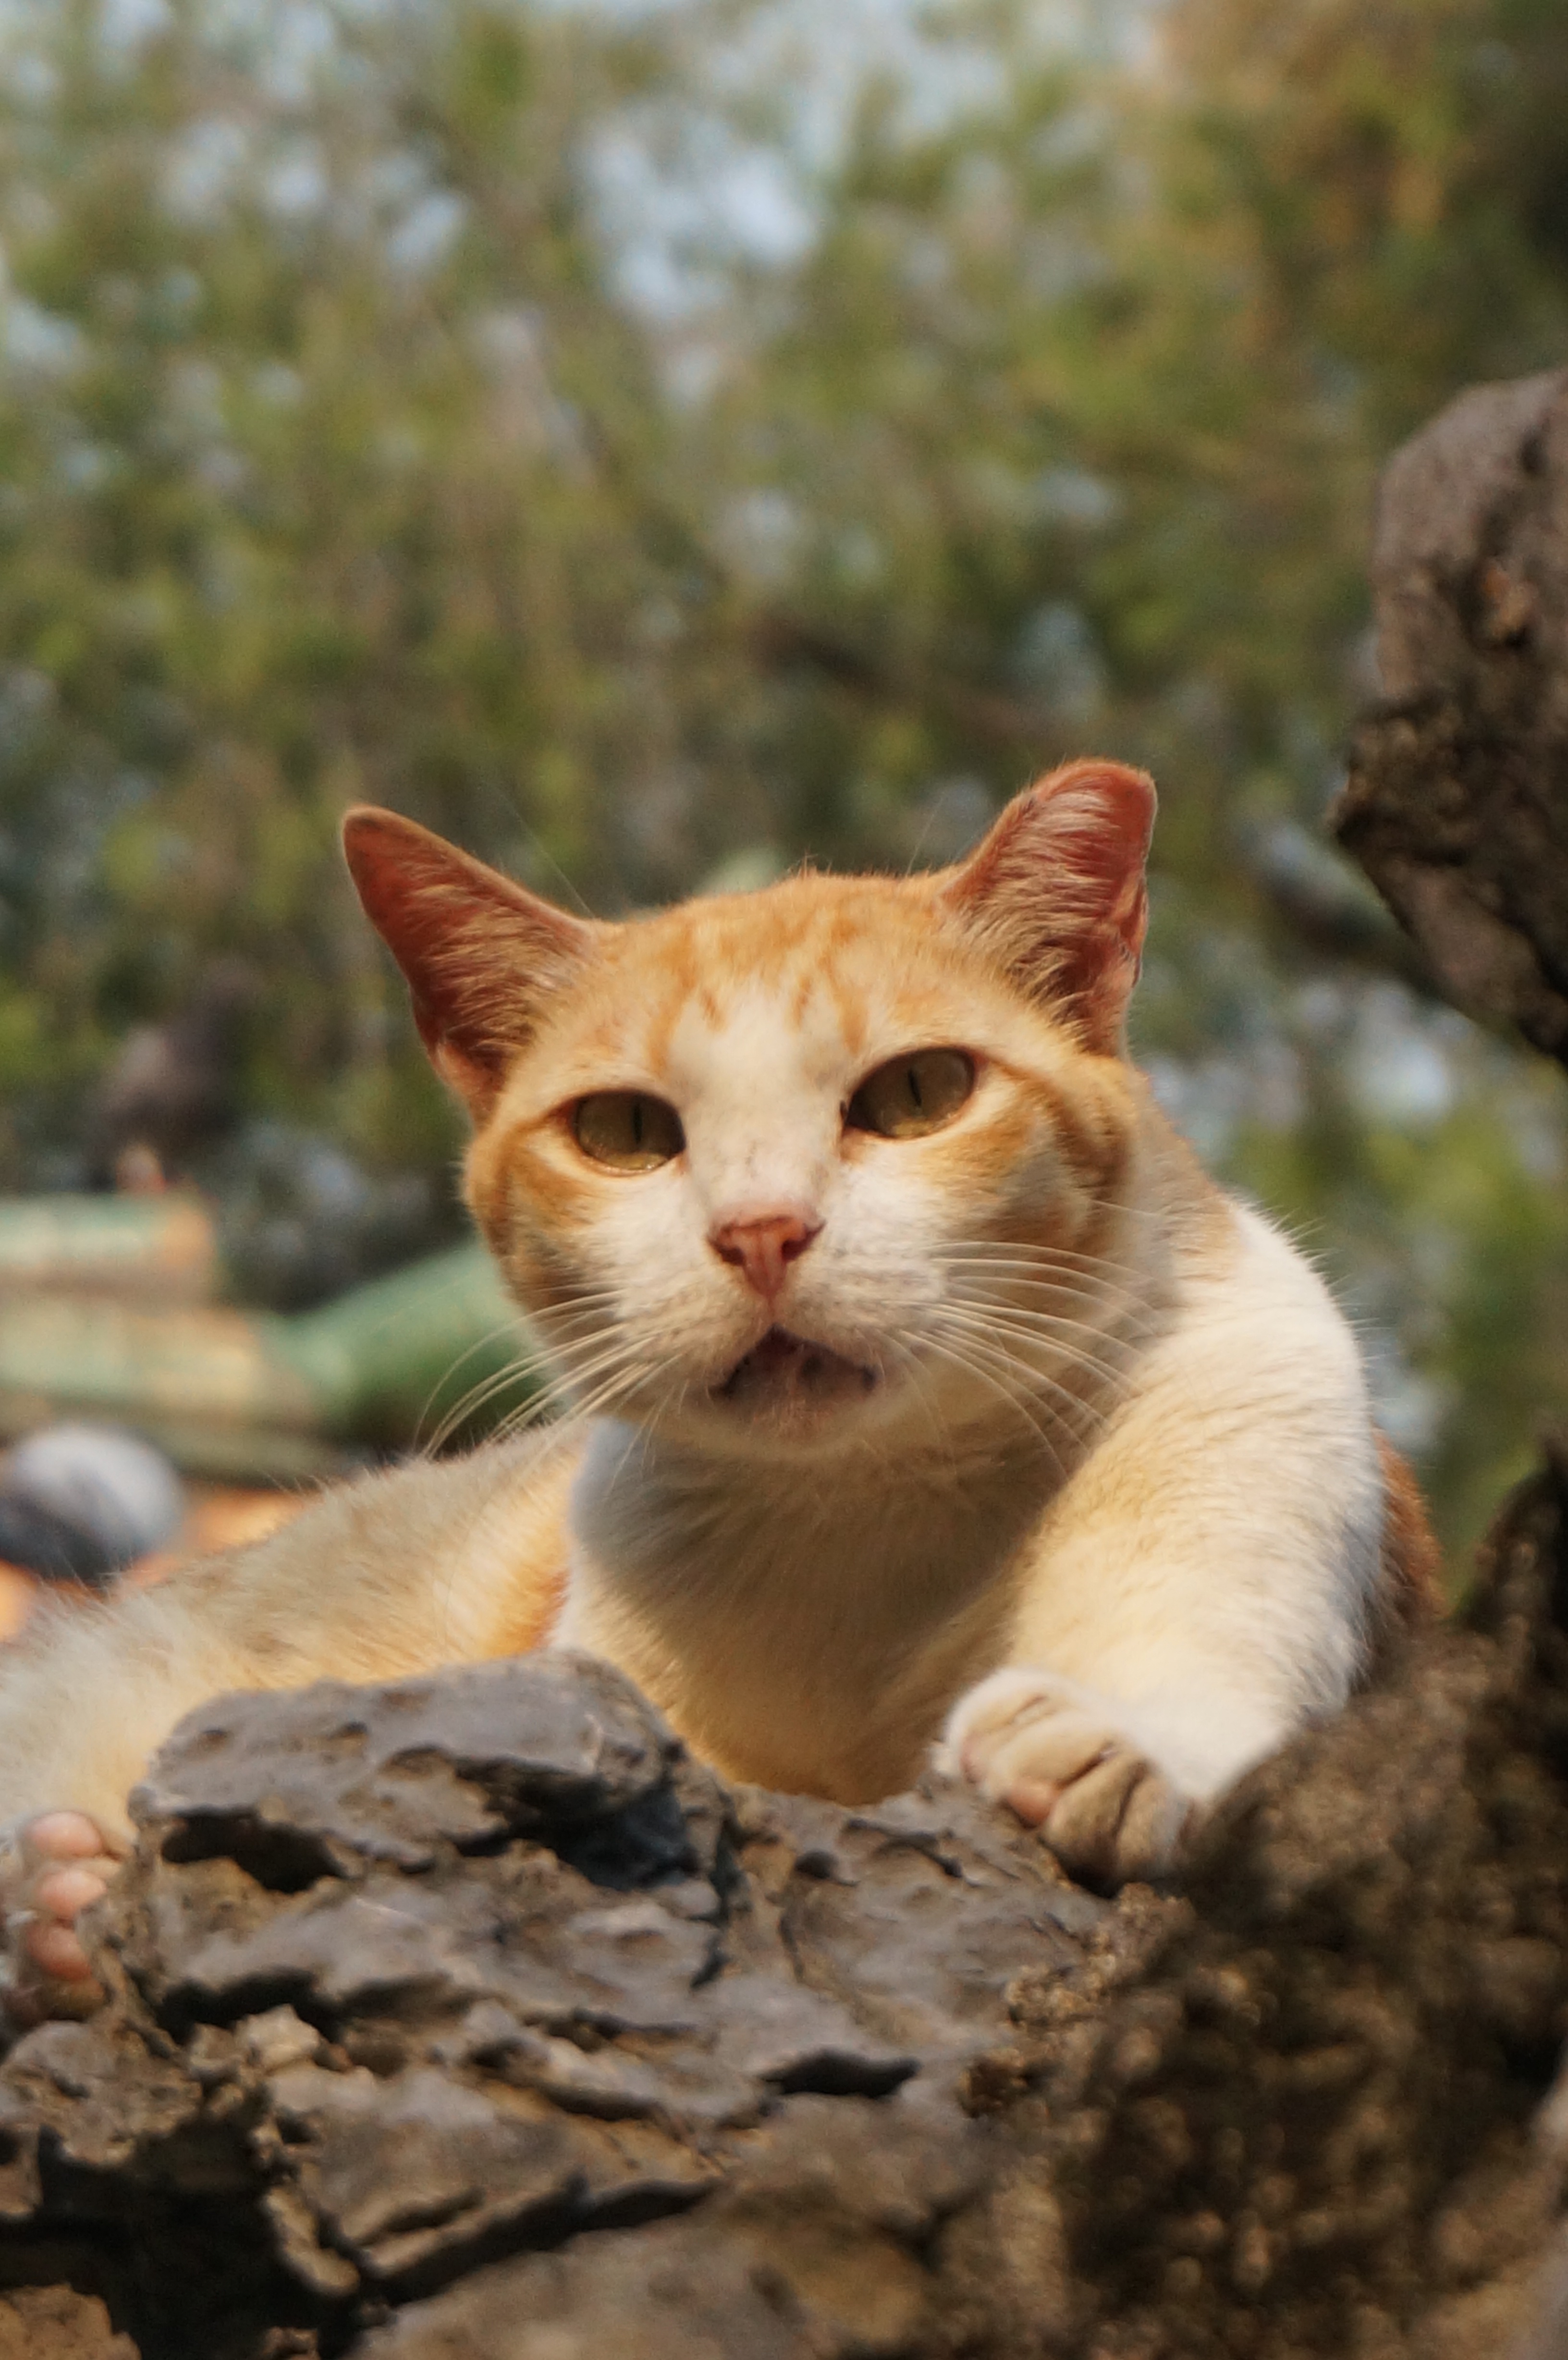
wildlife, kitten, cat, mammal, fauna, hong kong, cats, whiskers, temple, animals, vertebrate, ching kong koon, wild cat, small to medium sized cats, cat like mammal, rusty spotted cat